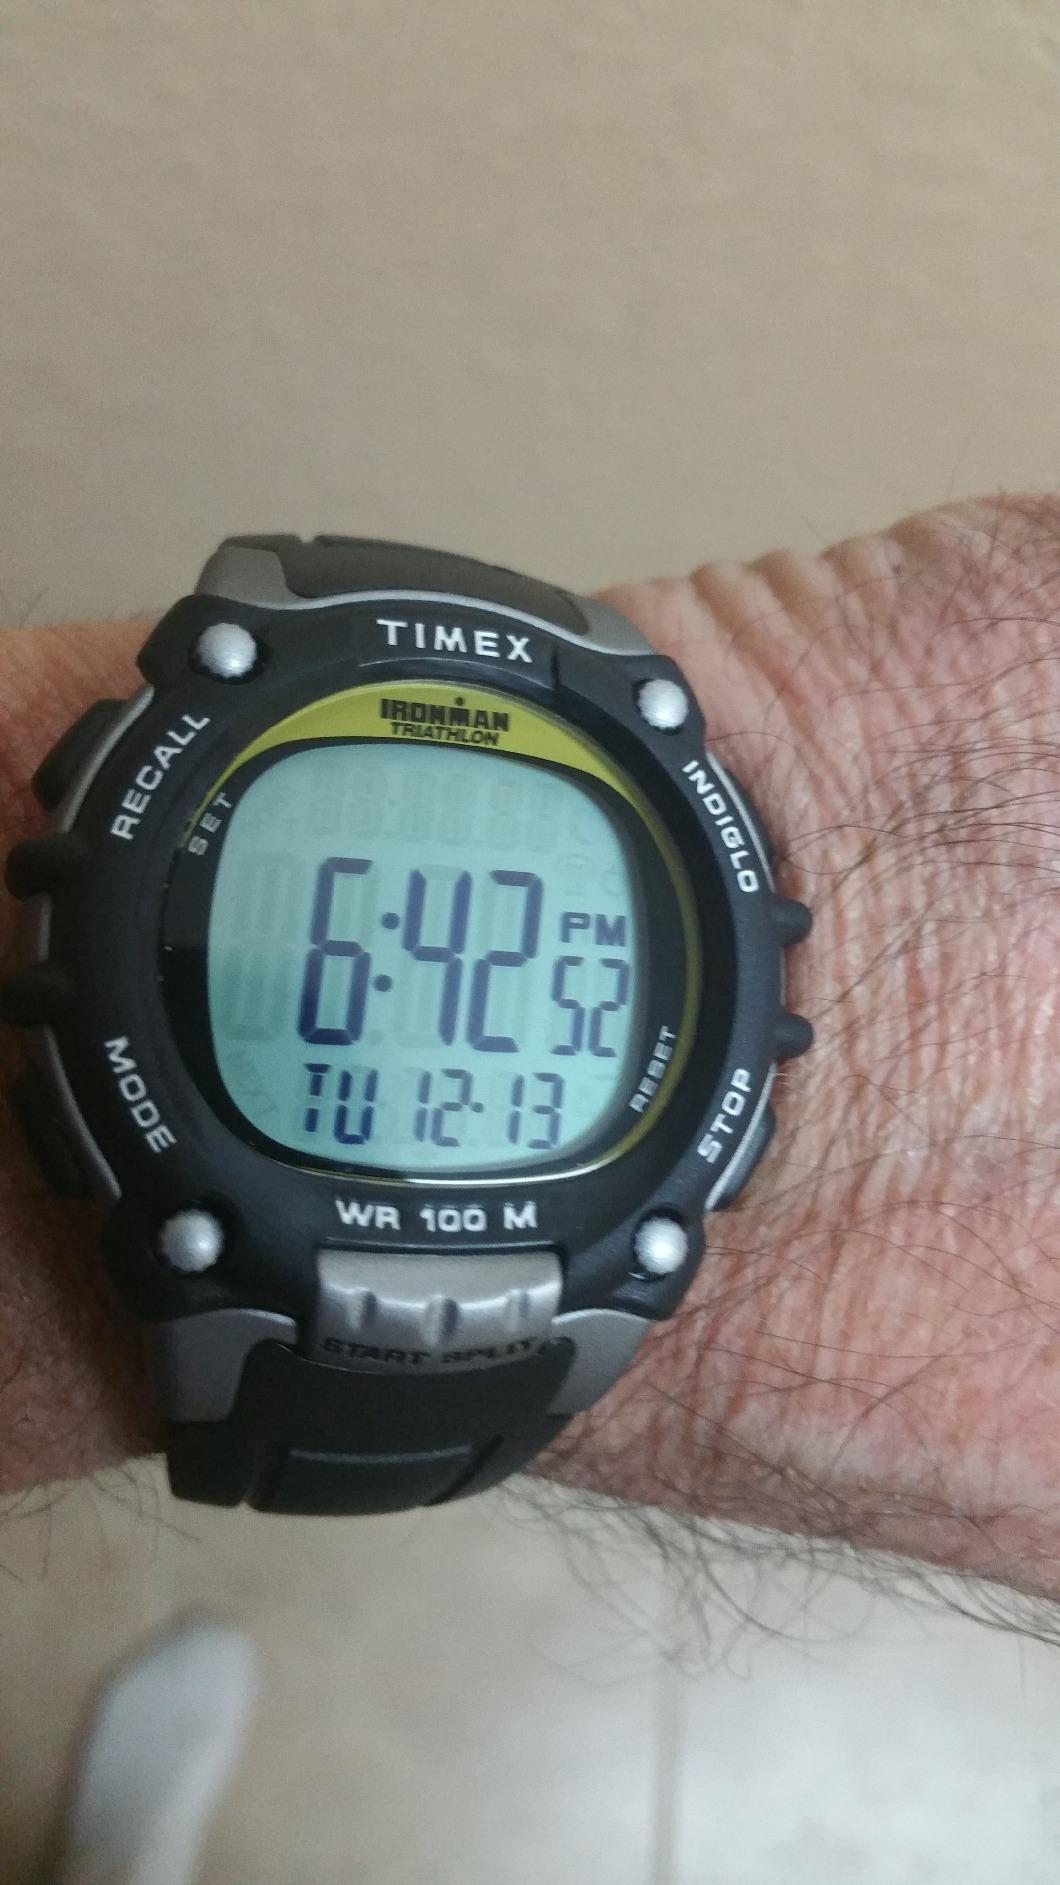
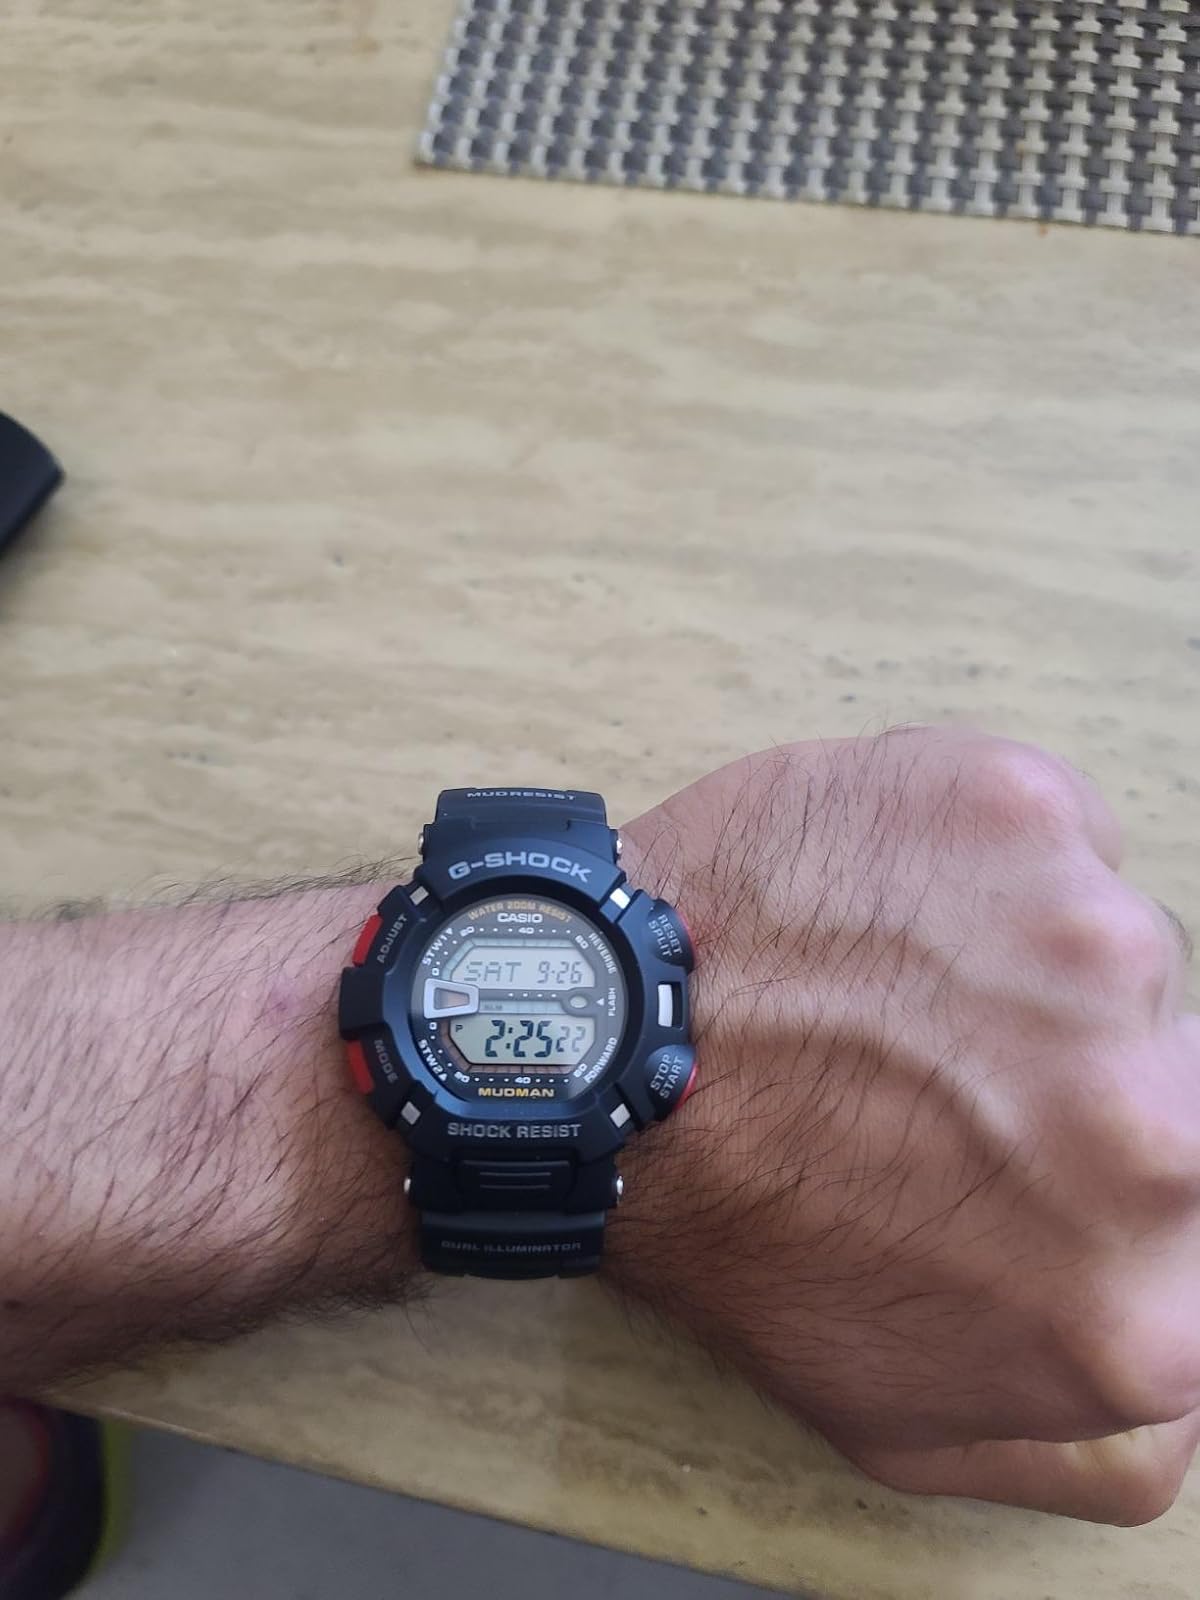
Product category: accessories_watch
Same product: no